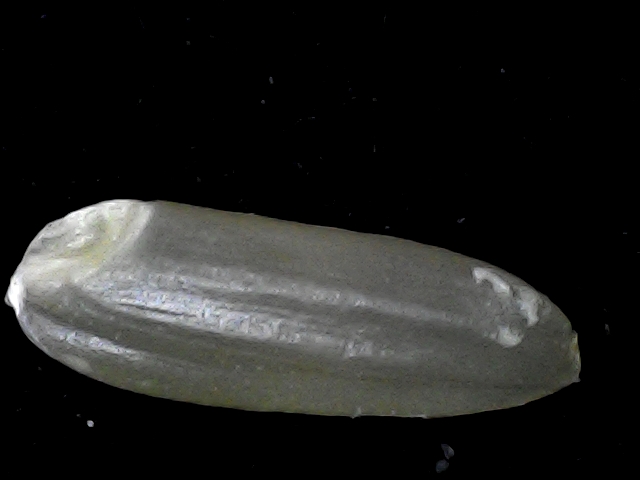
Rice variety: BR23